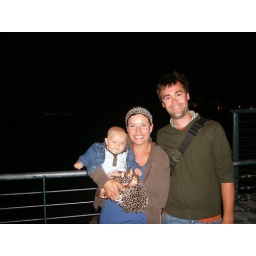
A dirty horse showed out family in Monterey for a real dinner.